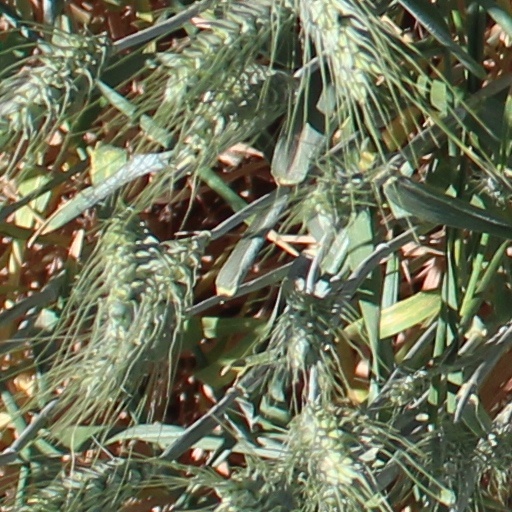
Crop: wheat